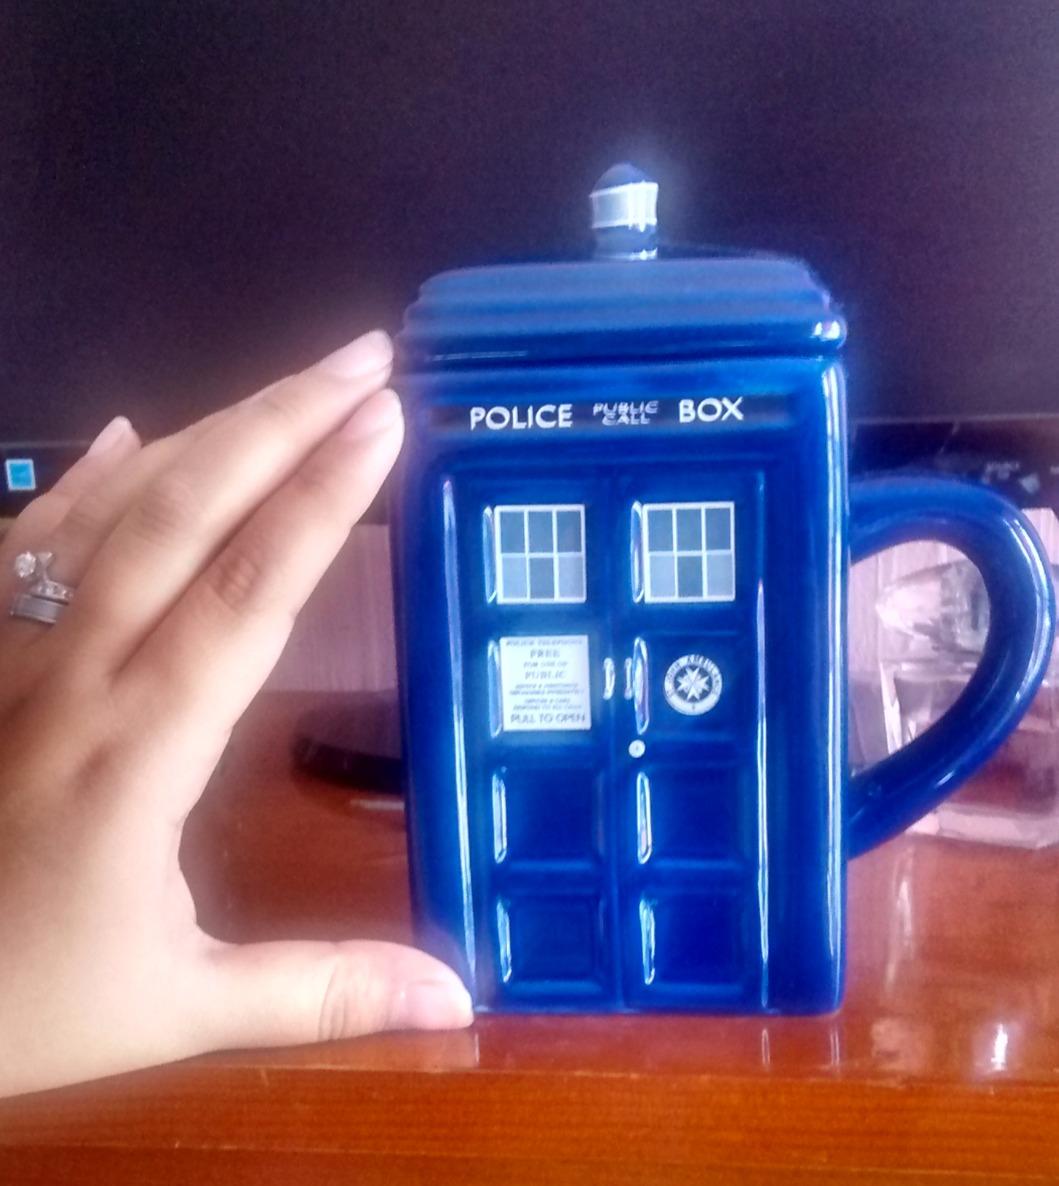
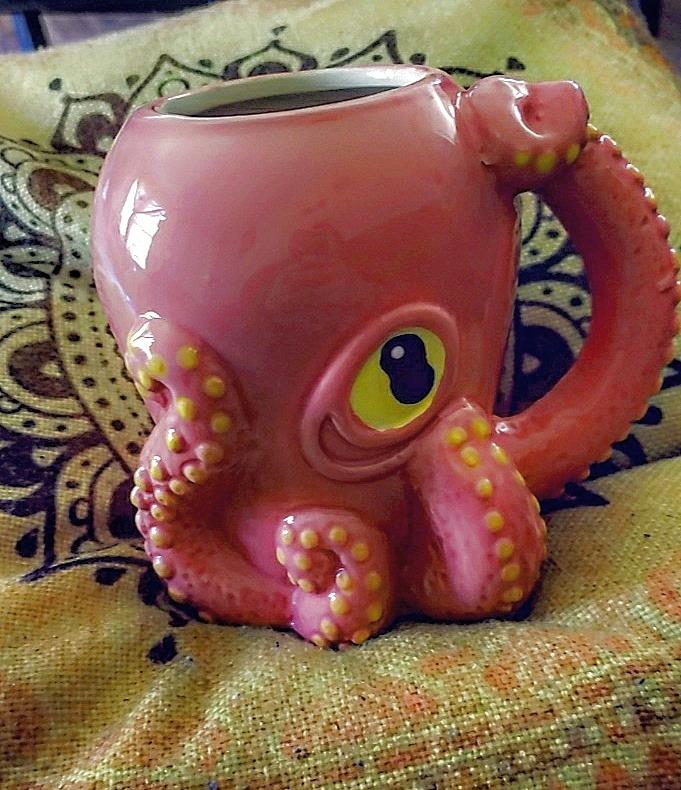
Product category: items_mug
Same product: no